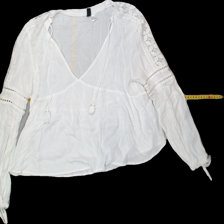
View: front
Type: Blouse
Category: Ladies
Brand: H&M
Colors: White
Material: 100%viscose
Pattern: Lace
Size: 36
Trend: No trend
Stains: Yes
Price range: <50
Recommended usage: Export